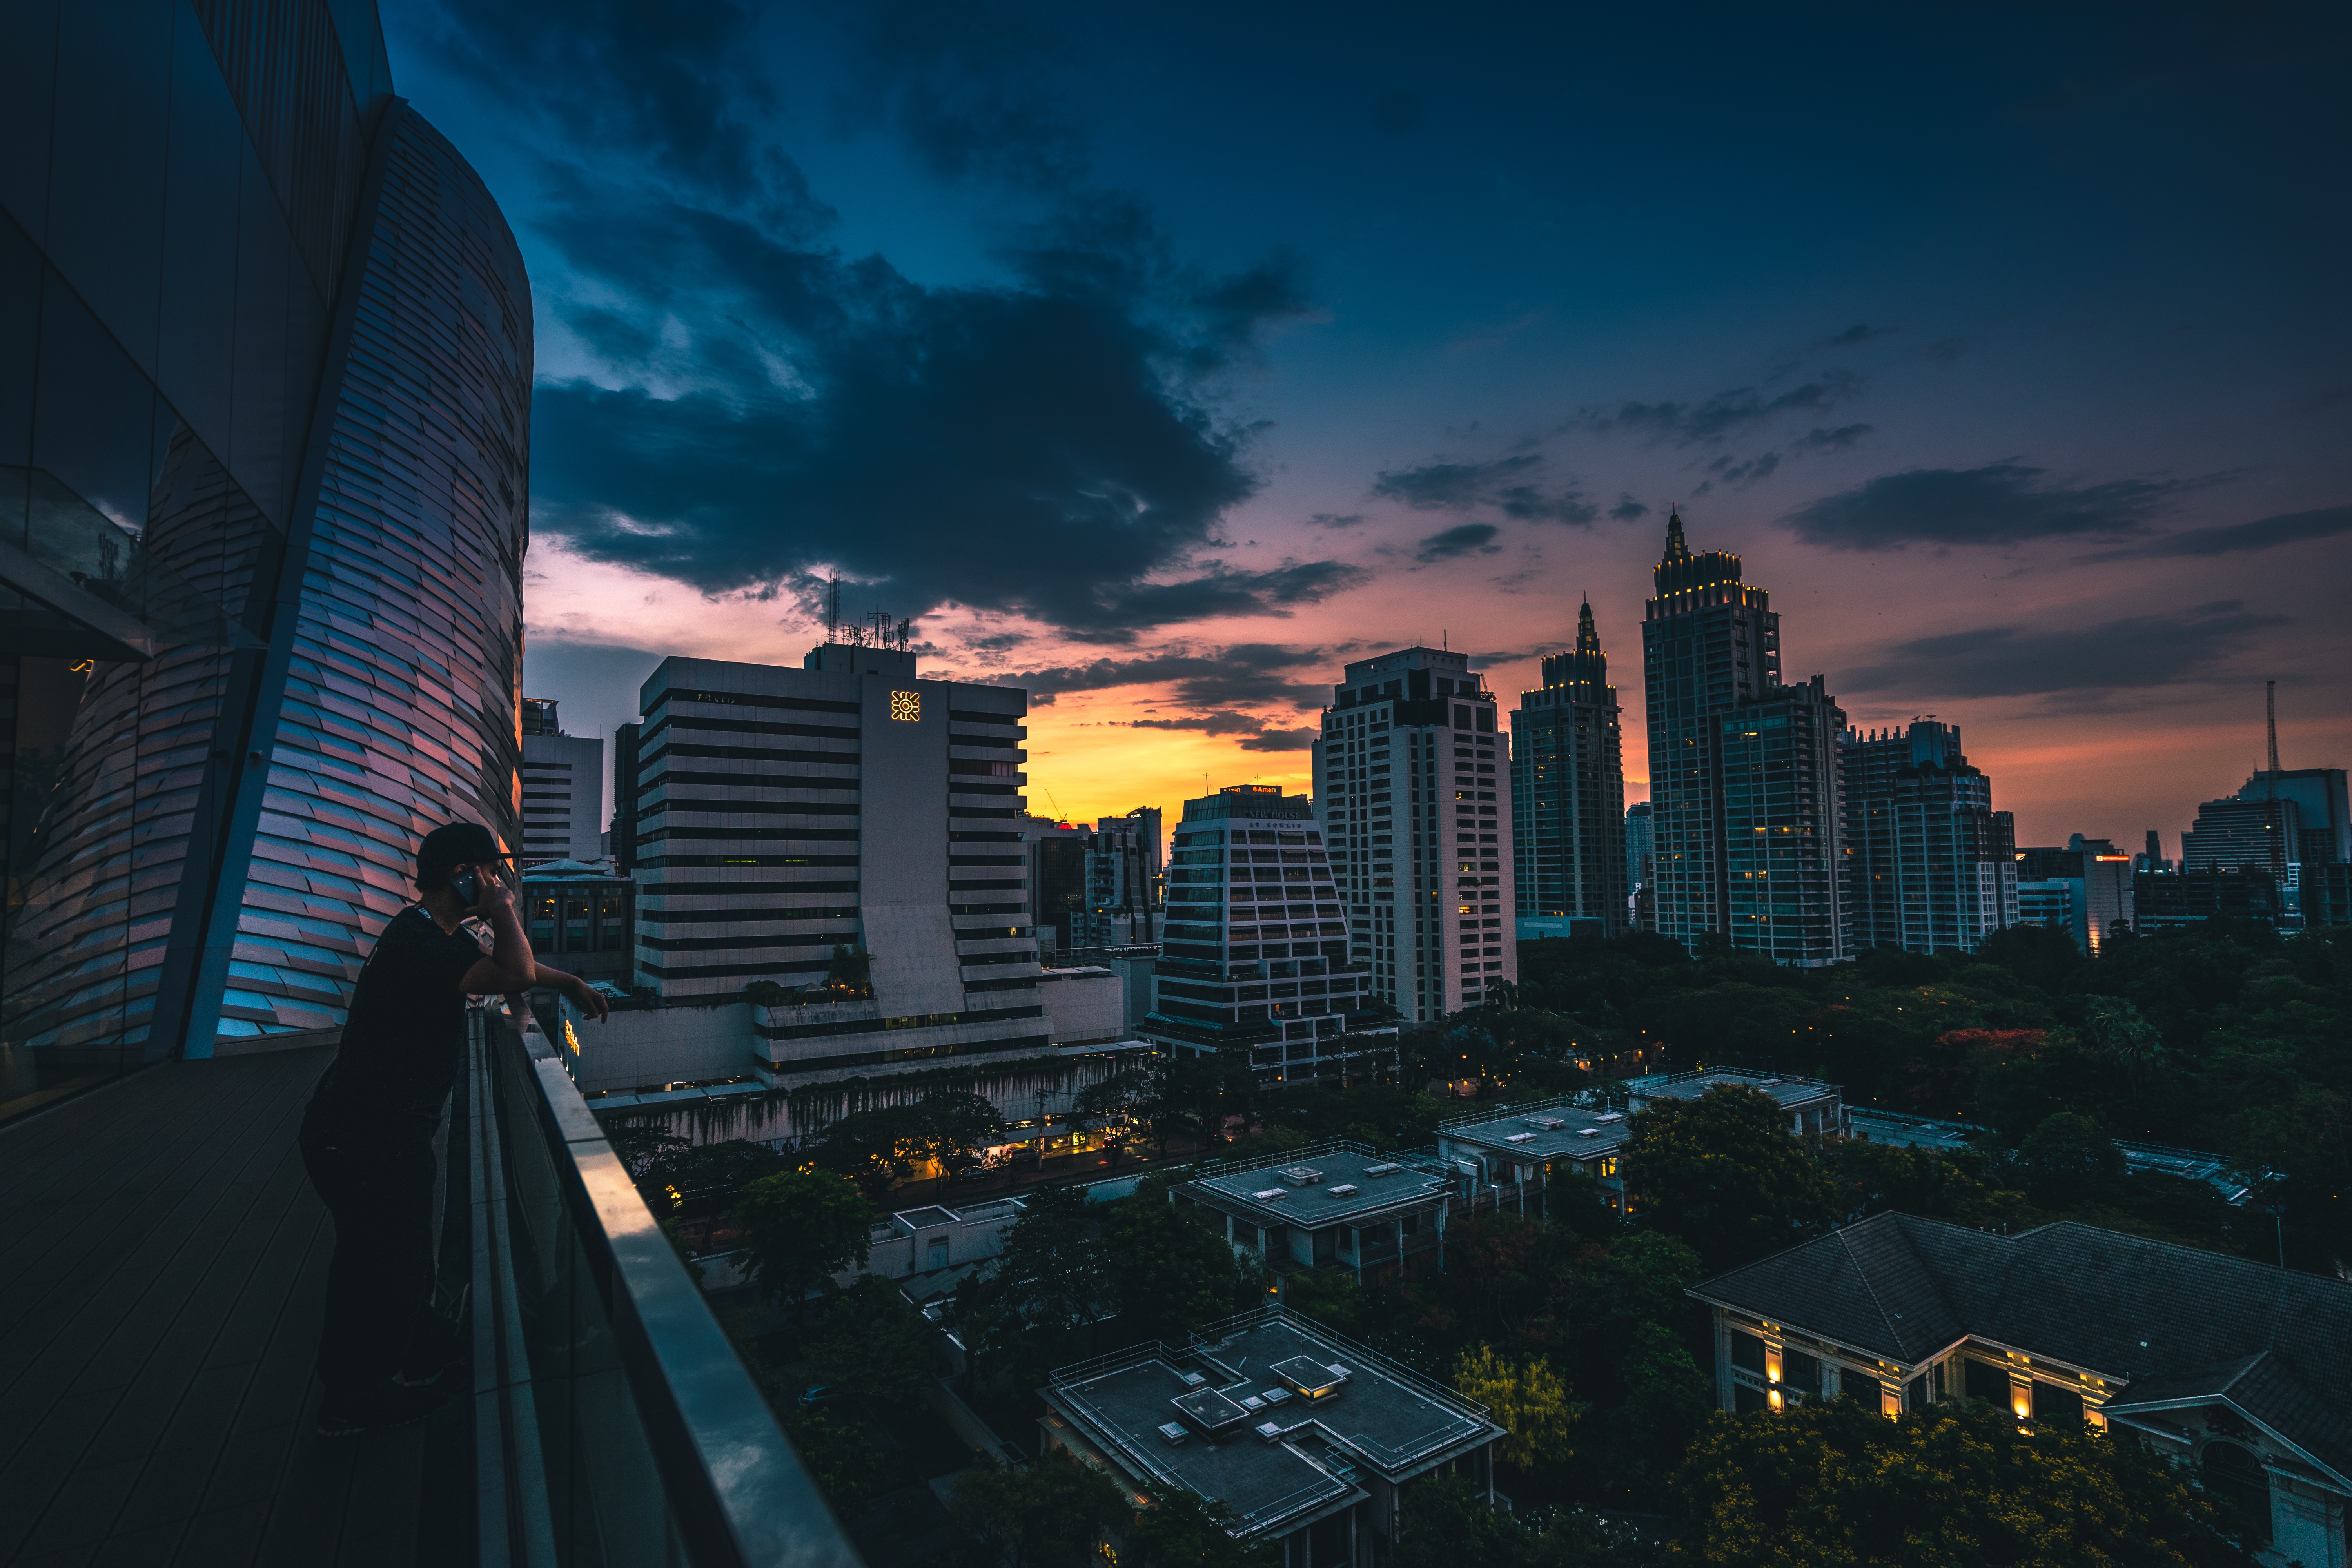
horizon, sky, sunset, skyline, night, city, skyscraper, cityscape, downtown, dusk, evening, reflection, darkness, metropolis, screenshot, urban area, human settlement, atmosphere of earth, metropolitan area